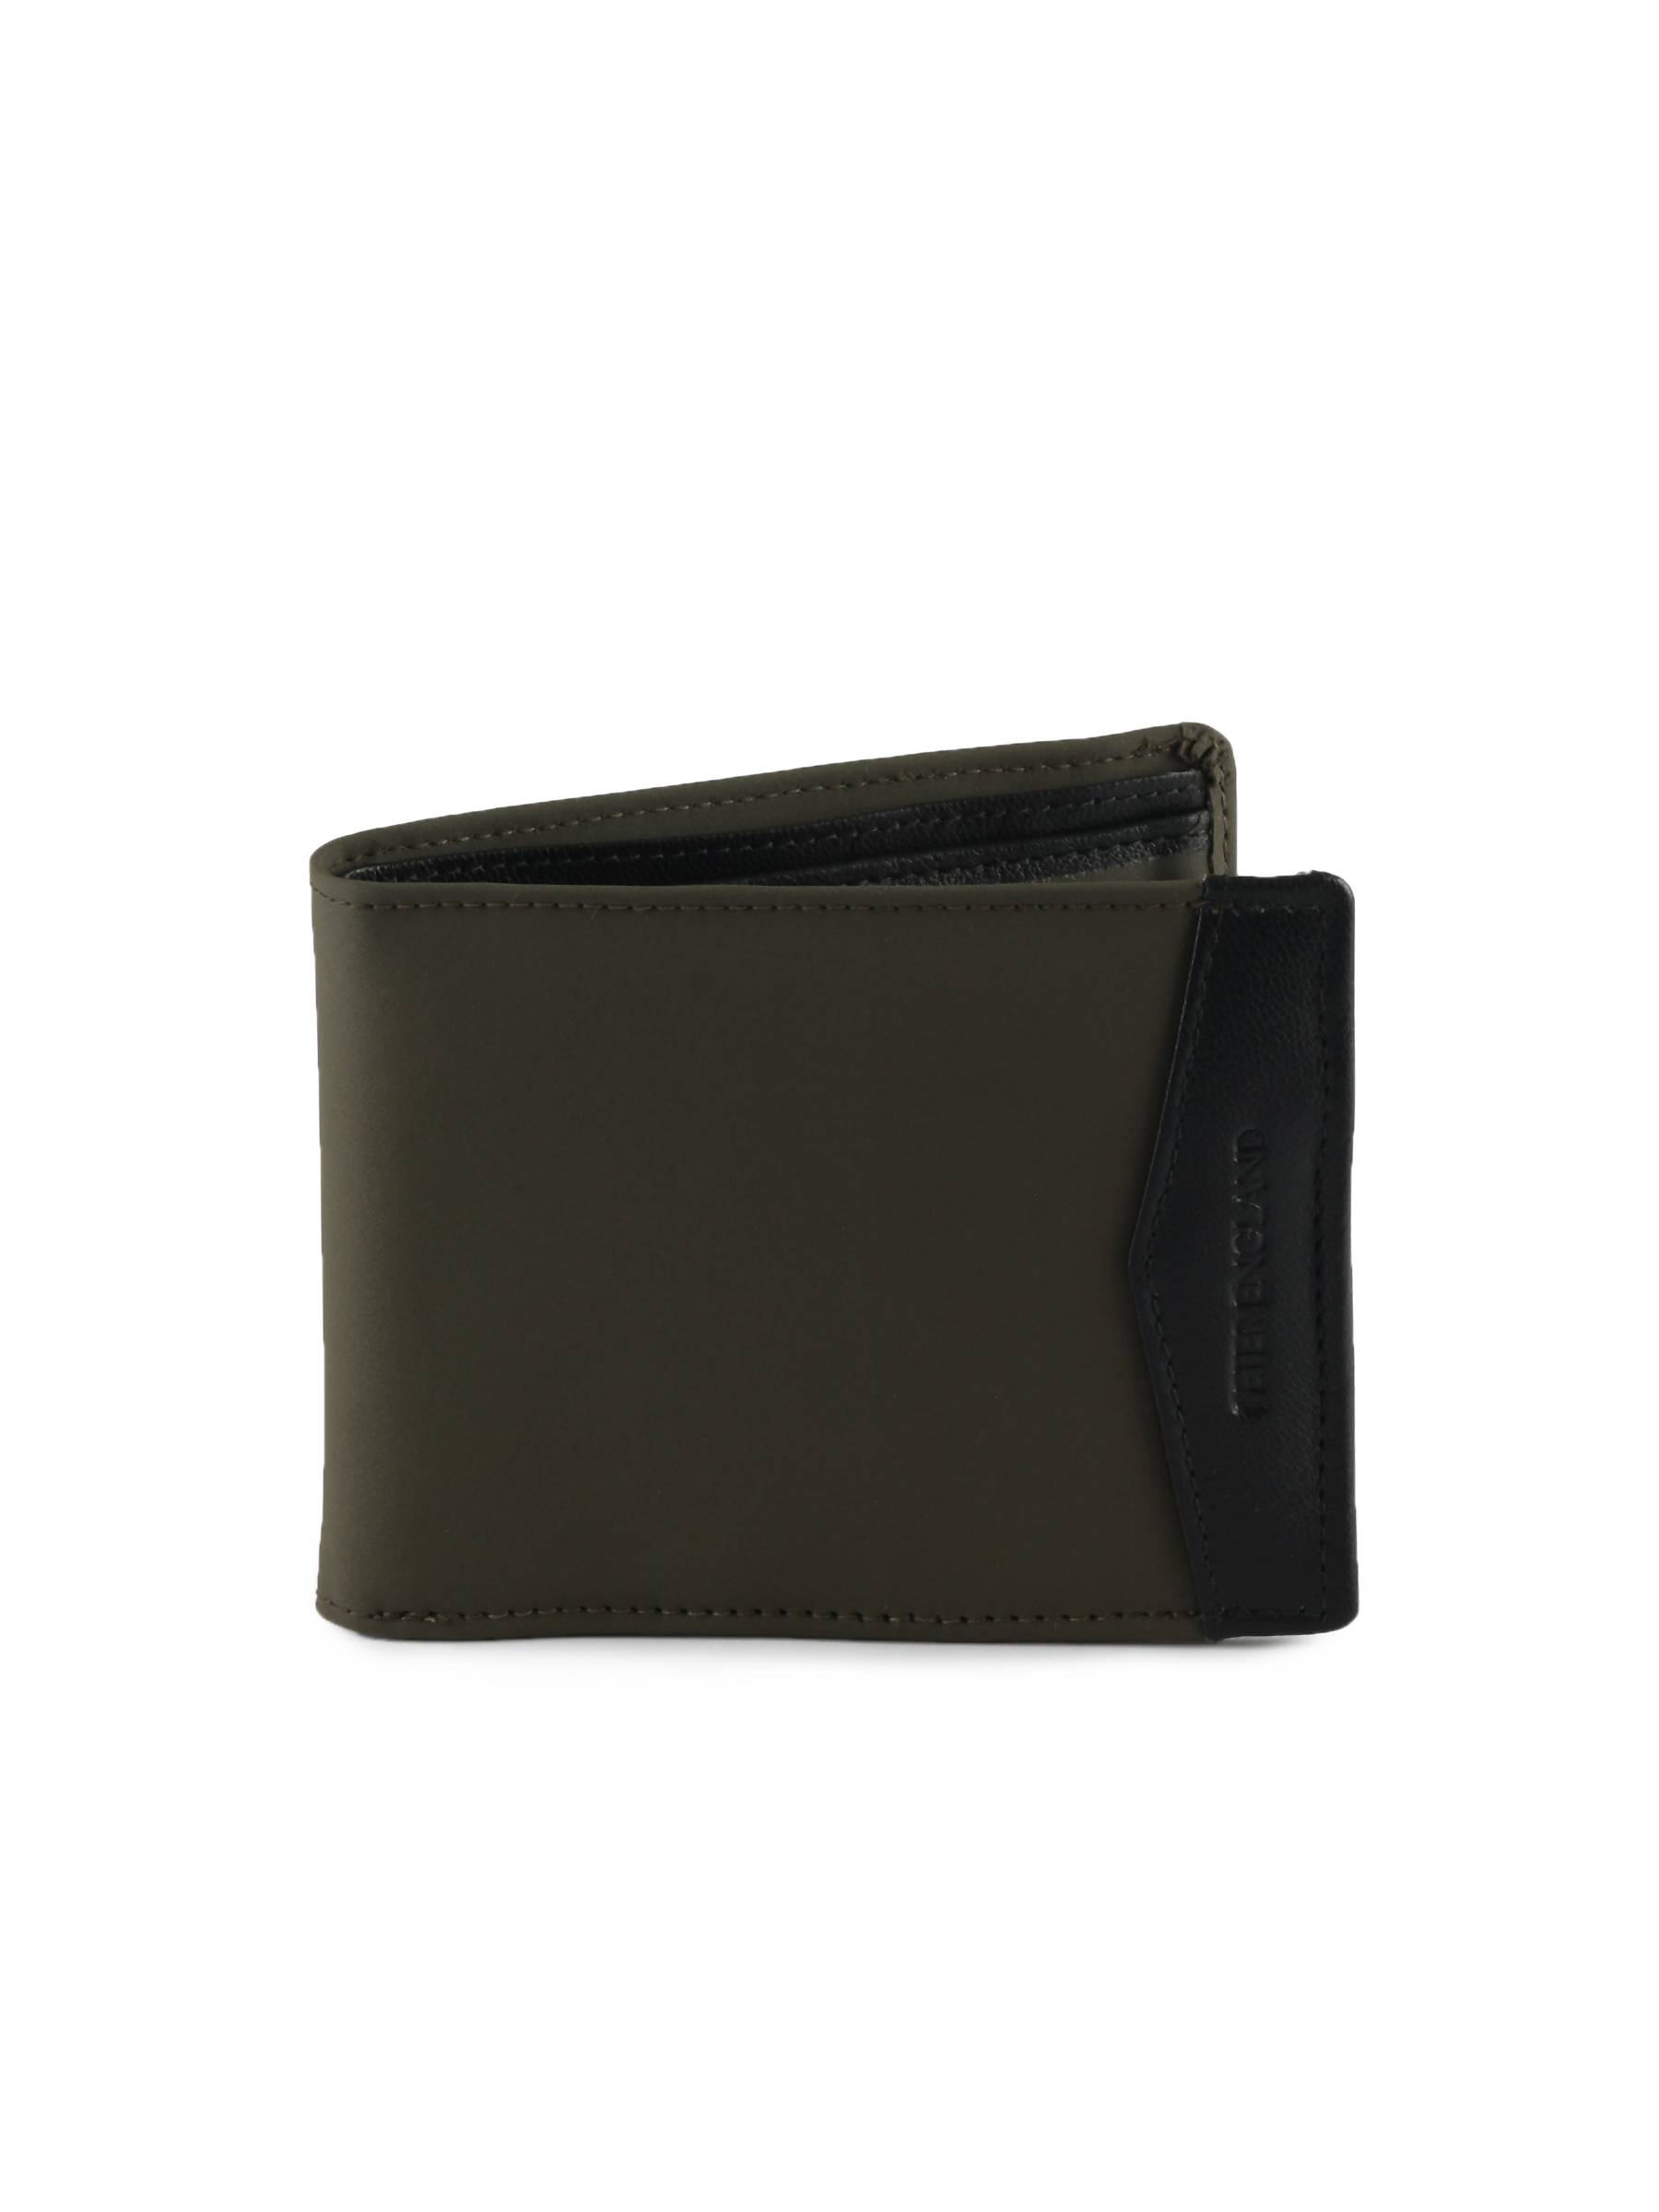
Peter England Unisex Casual Olive Wallet
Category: Accessories / Wallets / Wallets
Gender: Unisex
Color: Olive
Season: Summer 2011
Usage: Casual